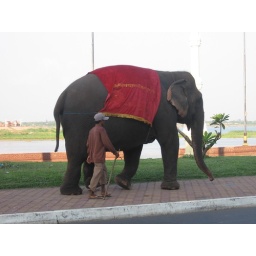
An elephant strolling past us as we ate lunch by the river